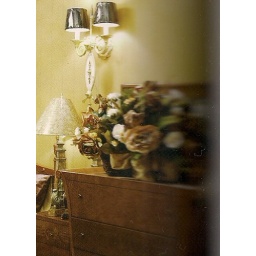
Artifiale flower in bed on desk AF8